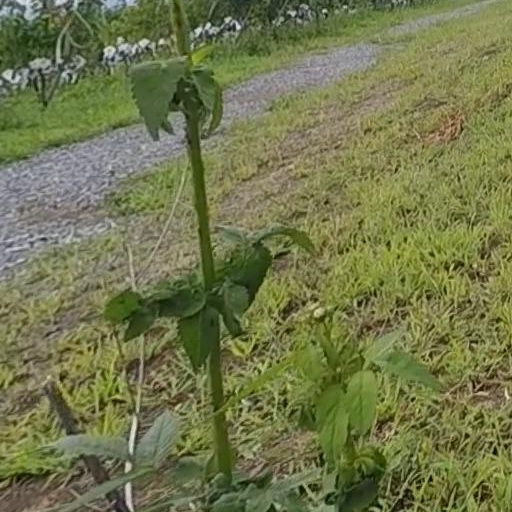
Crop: grape